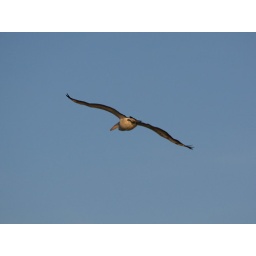
182_8653 Pelican flying over the boat ramp 7